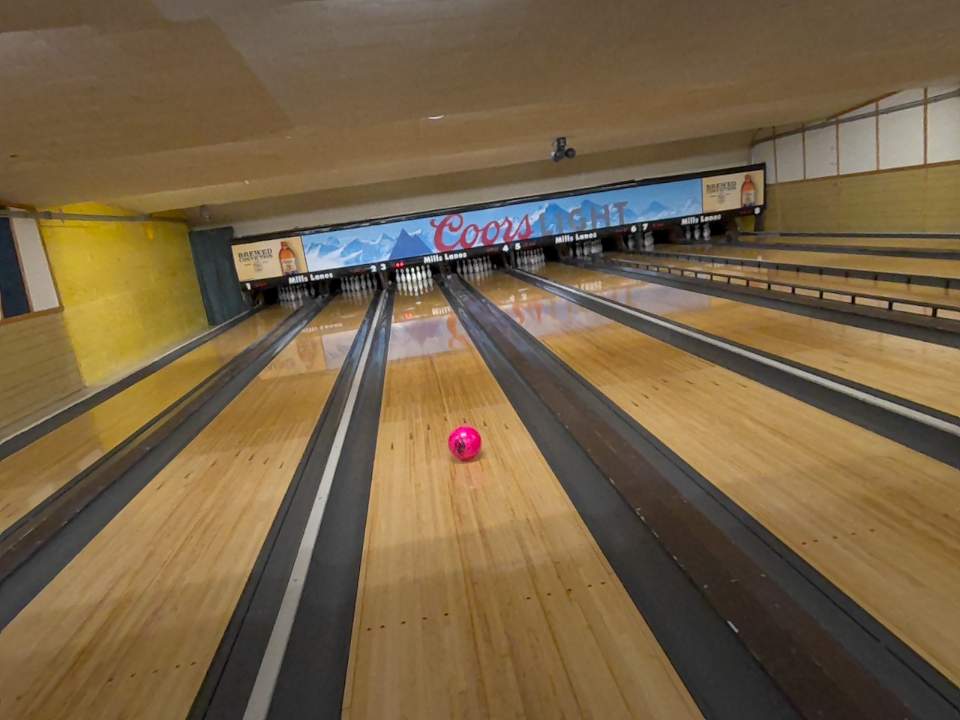
Object: bowling_ball